Caroline McElnay

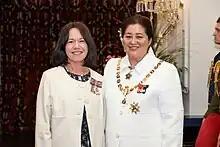
McElnay (left), after her investiture as a Companion of the Queen's Service Order by the governor-general, Dame Cindy Kiro, at Government House, Wellington, on 25 May 2023

In the 2023 New Year Honours, McElnay was appointed a Companion of the Queen's Service Order, for services to public health.